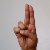
The image shows a hand gesture representing the letter 'U' in Indian Sign Language.